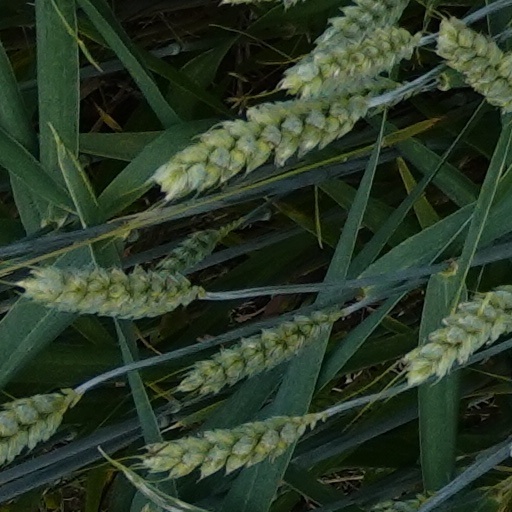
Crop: wheat